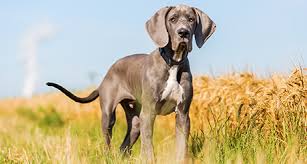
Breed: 206-n000035-Great_Dane